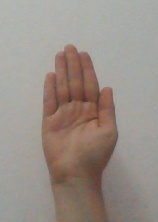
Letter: seen